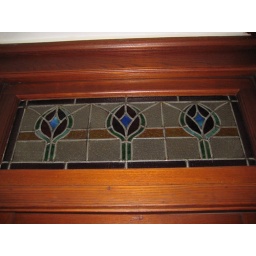
Stained glass over front vestibule door